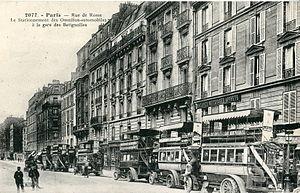
Carte postale ancienne éditée par FF à Paris, n° 2077
La rue de Rome est une voie des 8ᵉ et 17ᵉ arrondissements de Paris.
La Compagnie générale des omnibus est constituée en 1855 par fusion de plusieurs compagnies de transports urbains parisiens, sur la pression des autorités de l'époque soucieuses d'organiser le transport public de voyageurs à Paris.